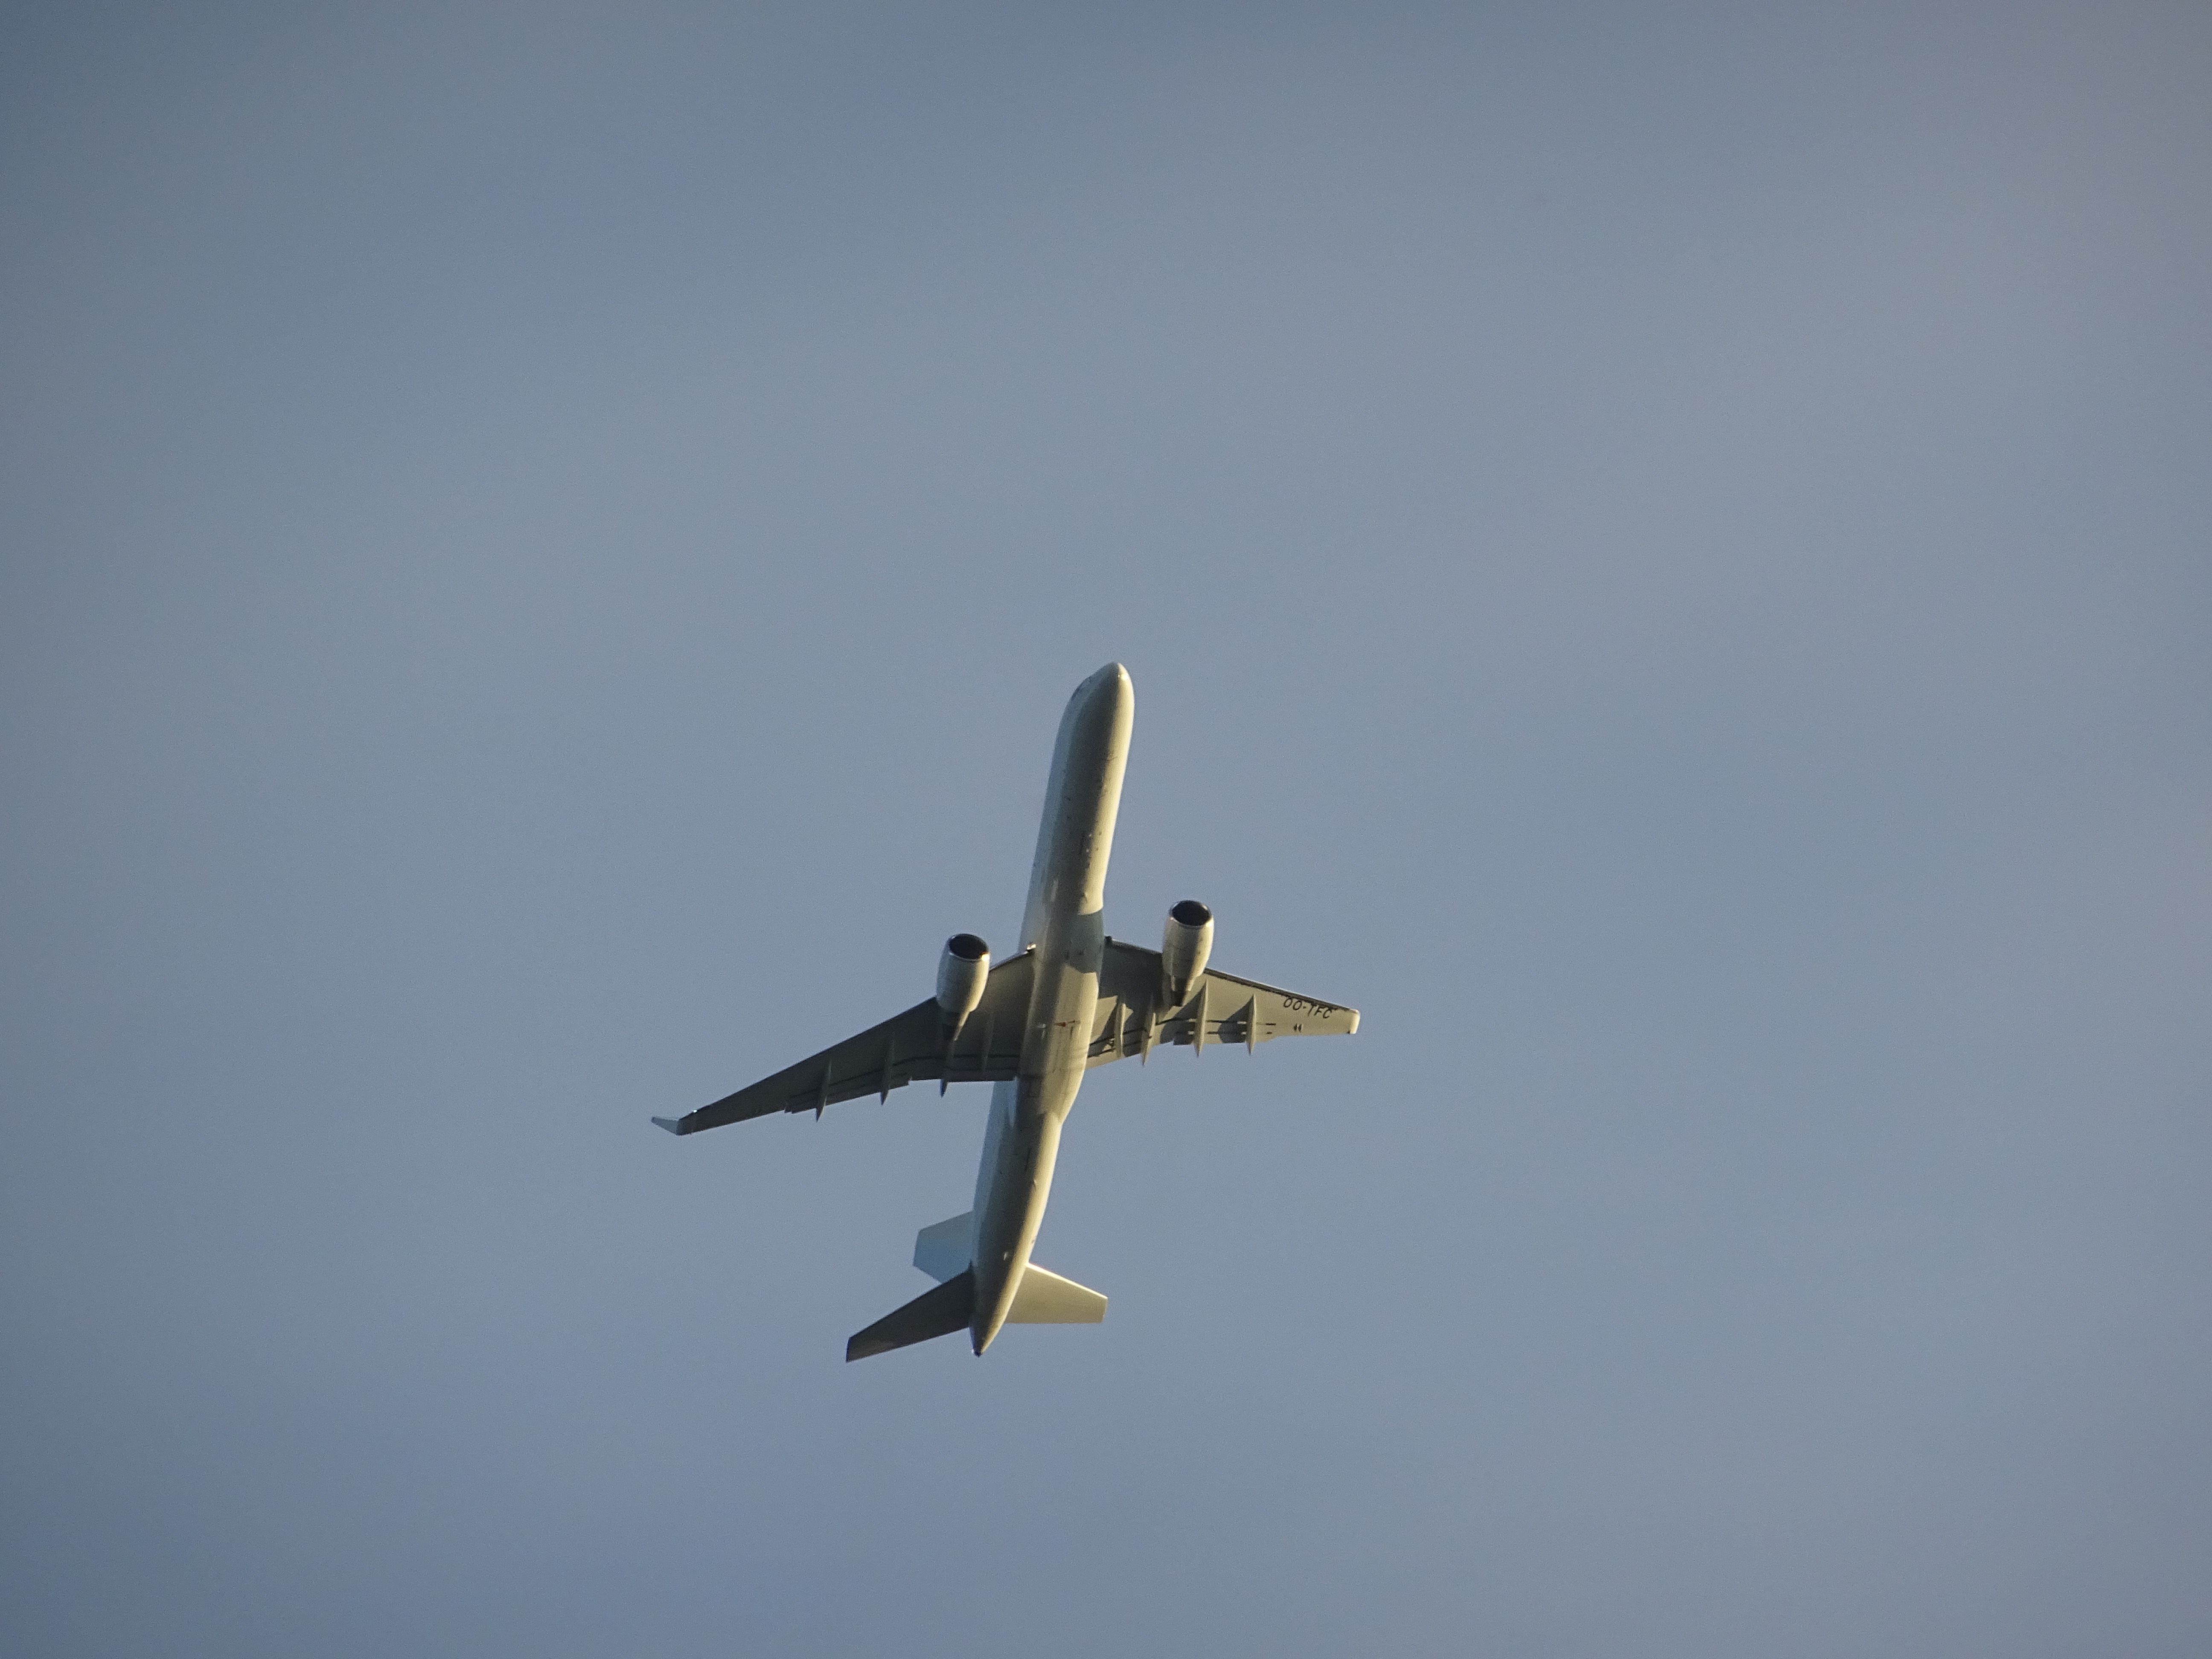
wing, technology, fly, airplane, aircraft, vehicle, airline, aviation, flight, glide, airliner, engine, takeoff, air traffic, passenger machine, air show, air force, side light, two spotlights, travel plane, aerobatics, fighter aircraft, air travel, atmosphere of earth, aircraft engine, general aviation